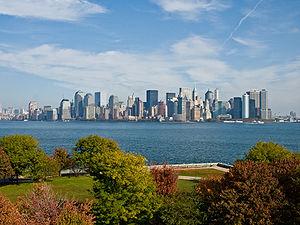
New York, officiellement nommée City of New York, connue également sous les noms et abréviations de New York City ou NYC, et dont le surnom le plus connu est The Big Apple, est la plus grande ville des États-Unis en nombre d'habitants et l'une des plus importantes du continent américain. Elle se situe dans le Nord-Est du pays, sur la côte atlantique, à l'extrémité sud-est de l'État de New York. La ville de New York se compose de cinq arrondissements appelés boroughs : Manhattan, Brooklyn, Queens, le Bronx et Staten Island. Ses habitants s'appellent les New-Yorkais.
Stay est un film américain réalisé par Marc Forster, sorti en 2005.